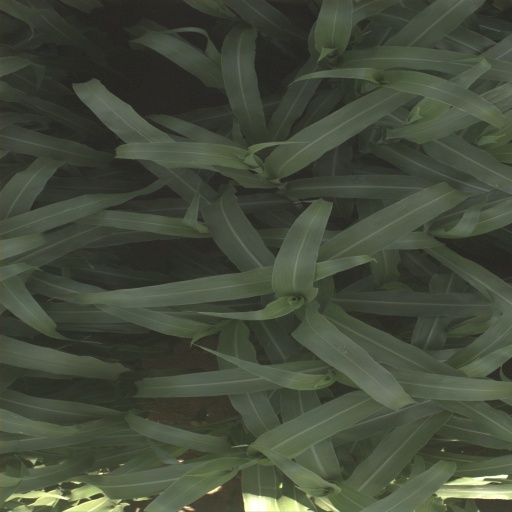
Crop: sorghum